Acid Dreams (book)

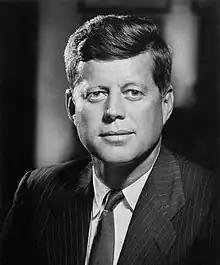
The assassination of President John F. Kennedy in 1963 influenced Martin A. Lee's interest in the topic which led him to write the book

With further research, Lee found a series of overlapping relationships involving the CIA, the Army, the scientific and psychiatric community, and literary culture as well as the Beat movement. Lee maintains that the "CIA was an unwitting midwife to the birth of the acid generation". The role of the CIA, Lee surmises, was only one of many responsible for the emergence of the Sixties counterculture, "a comingling of all these divergent streams".